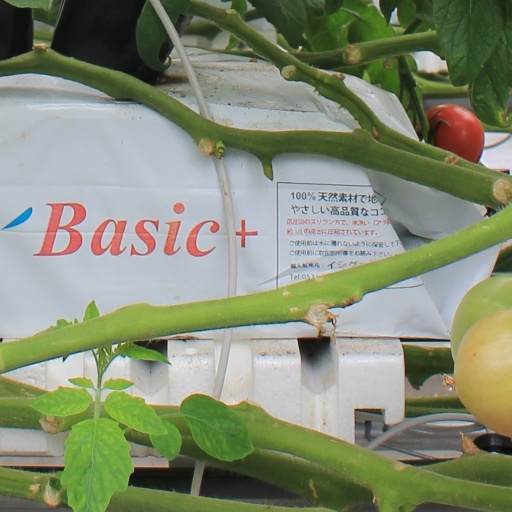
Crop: tomato